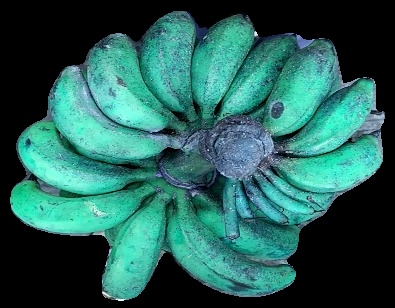
Variety: rasbale
Grade: grade3